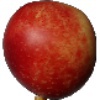
Label: nectarine